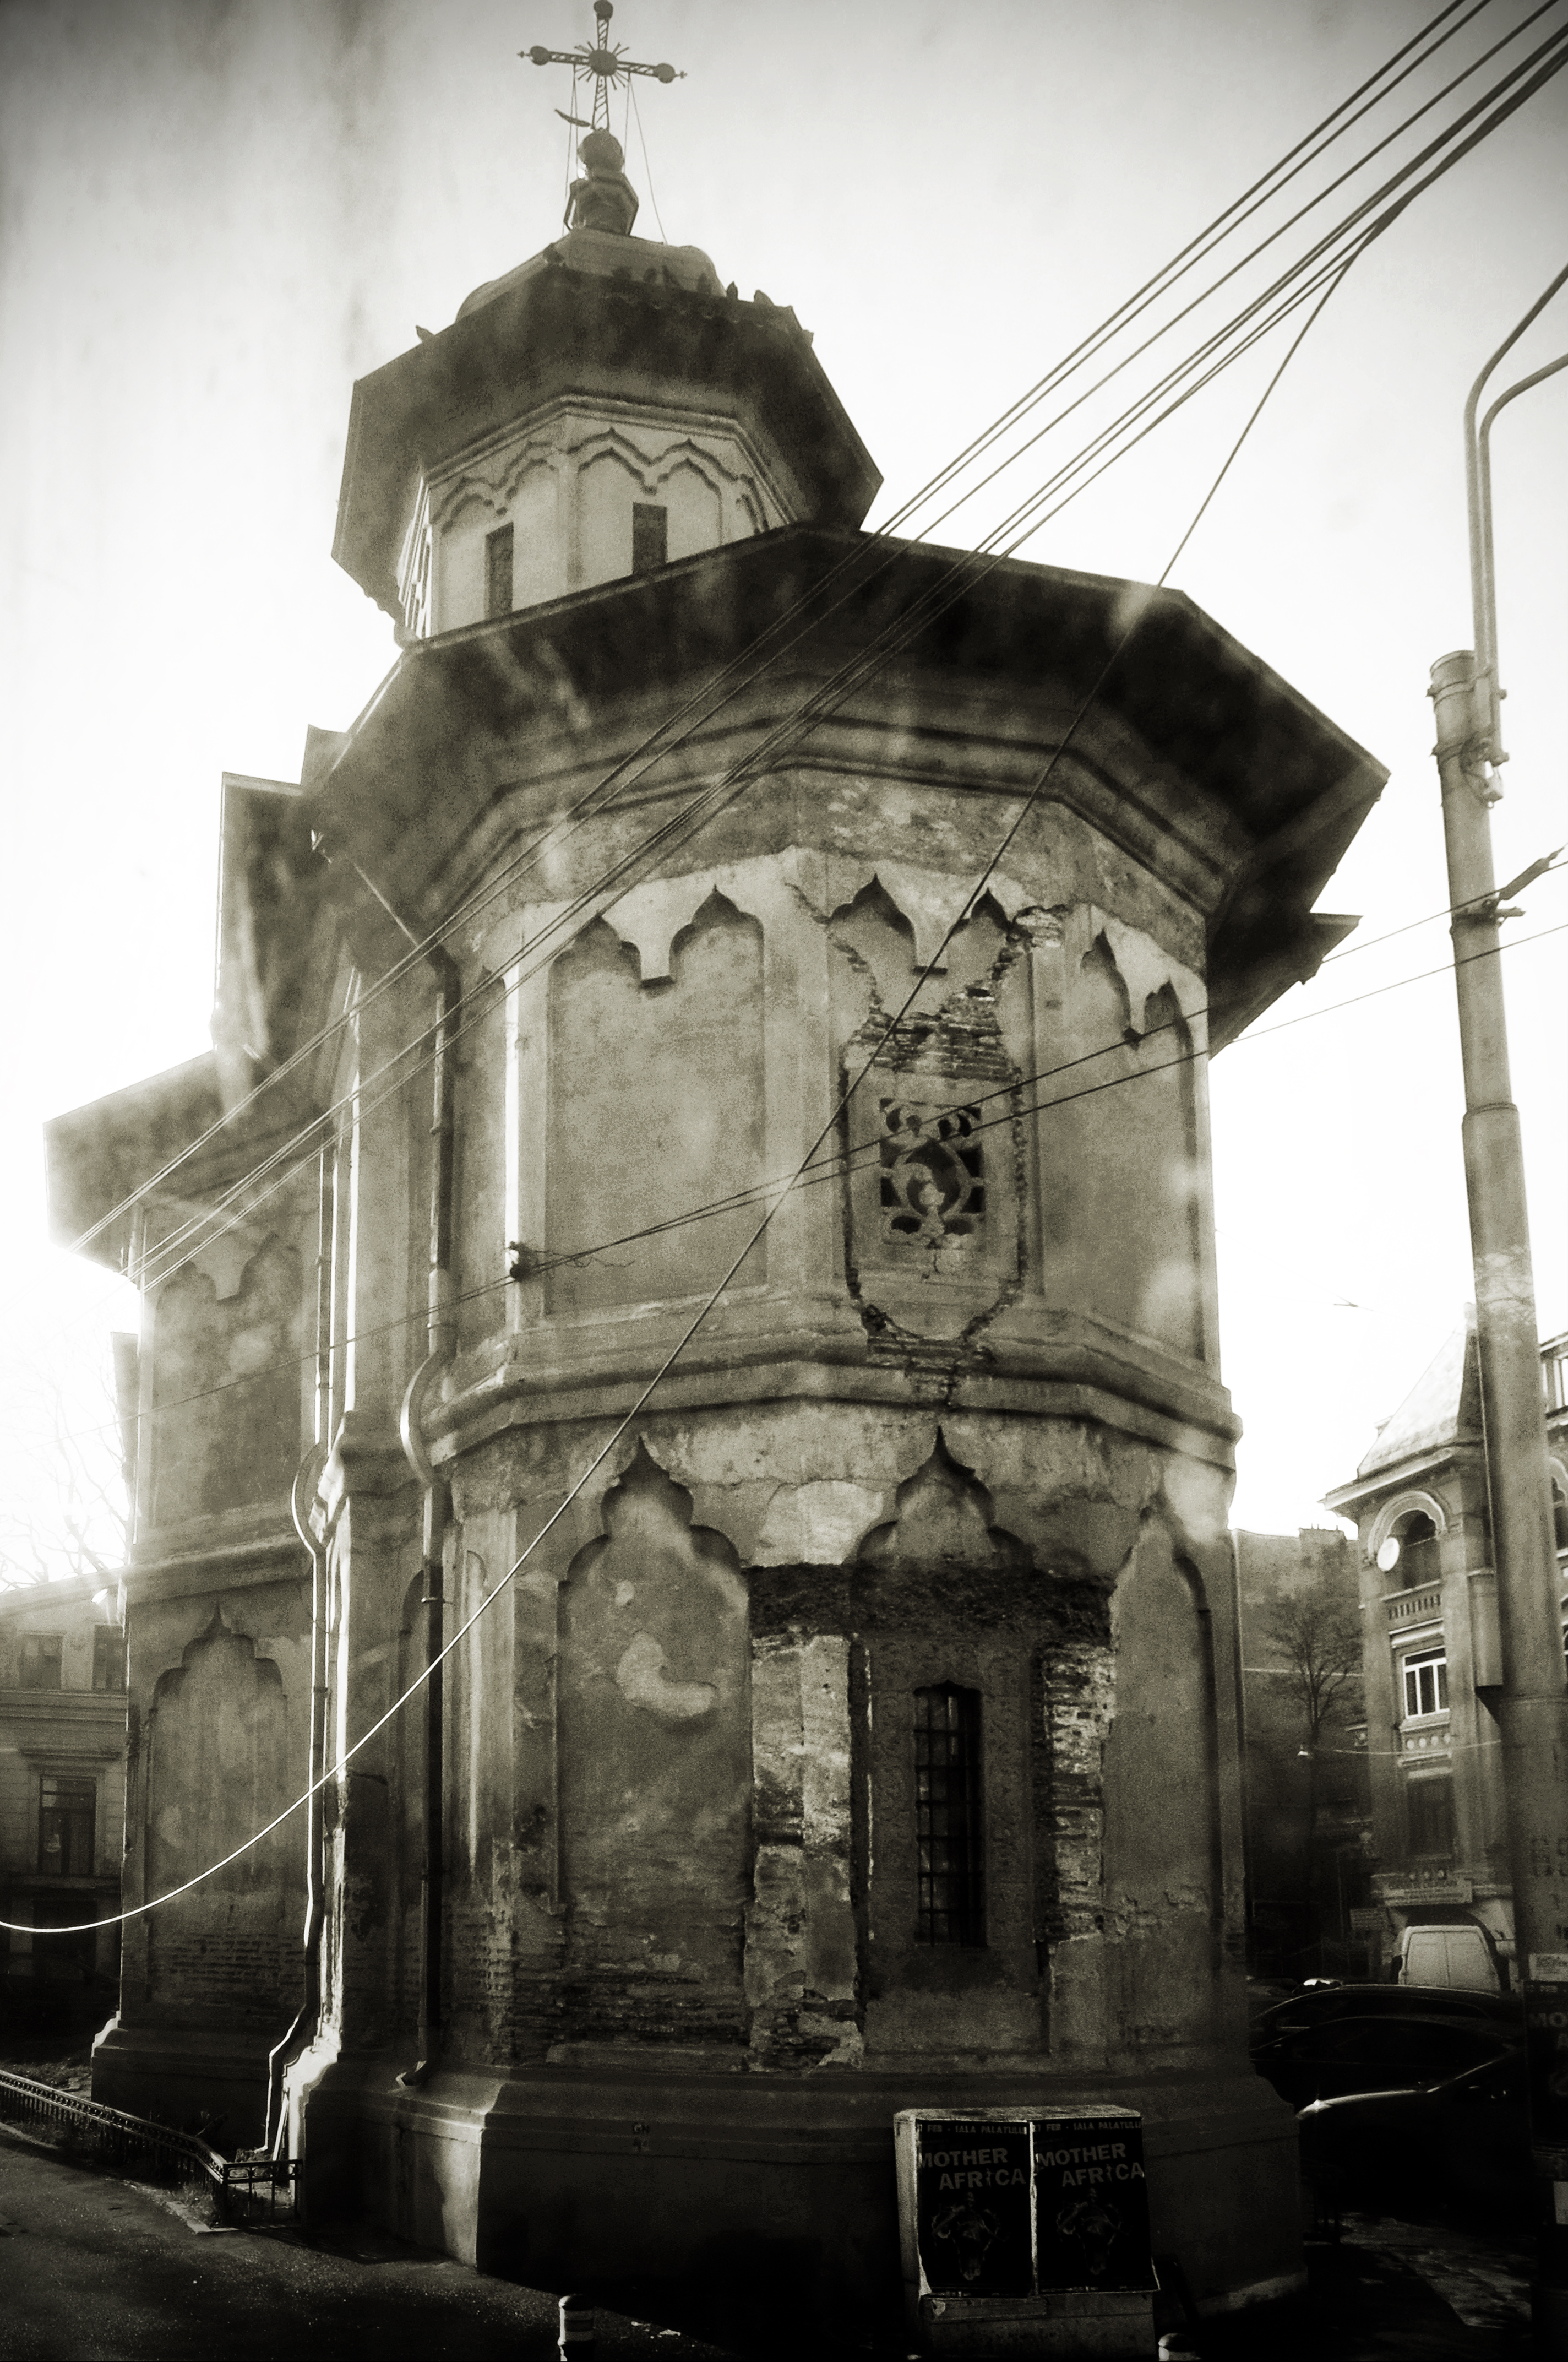
black and white, architecture, photography, building, monument, photo, arch, religion, church, cathedral, chapel, exterior, decay, monochrome, christian, place of worship, photos, religious, de, churches, synagogue, fotografie, christianity, romana, arc, orthodox, eastern, romania, bucharest, bor, biserica, arhitectura, wallachia, orthodoxy, romanian, ortodoxa, patrimoniu, ortodox, ortodoxia, ortodoxie, ecclesiastical, bisericeasc, cladire, edificiu, bucuresti, valahia, tararomaneasca, orthodoxe, ortodossa, brancovenesc, brancoveanu, brincoveanustyle, brancovan, cre tinism, cre tin, withsaints, bisericacusfin i, lmibiima19252, monochrome photography, ancient history